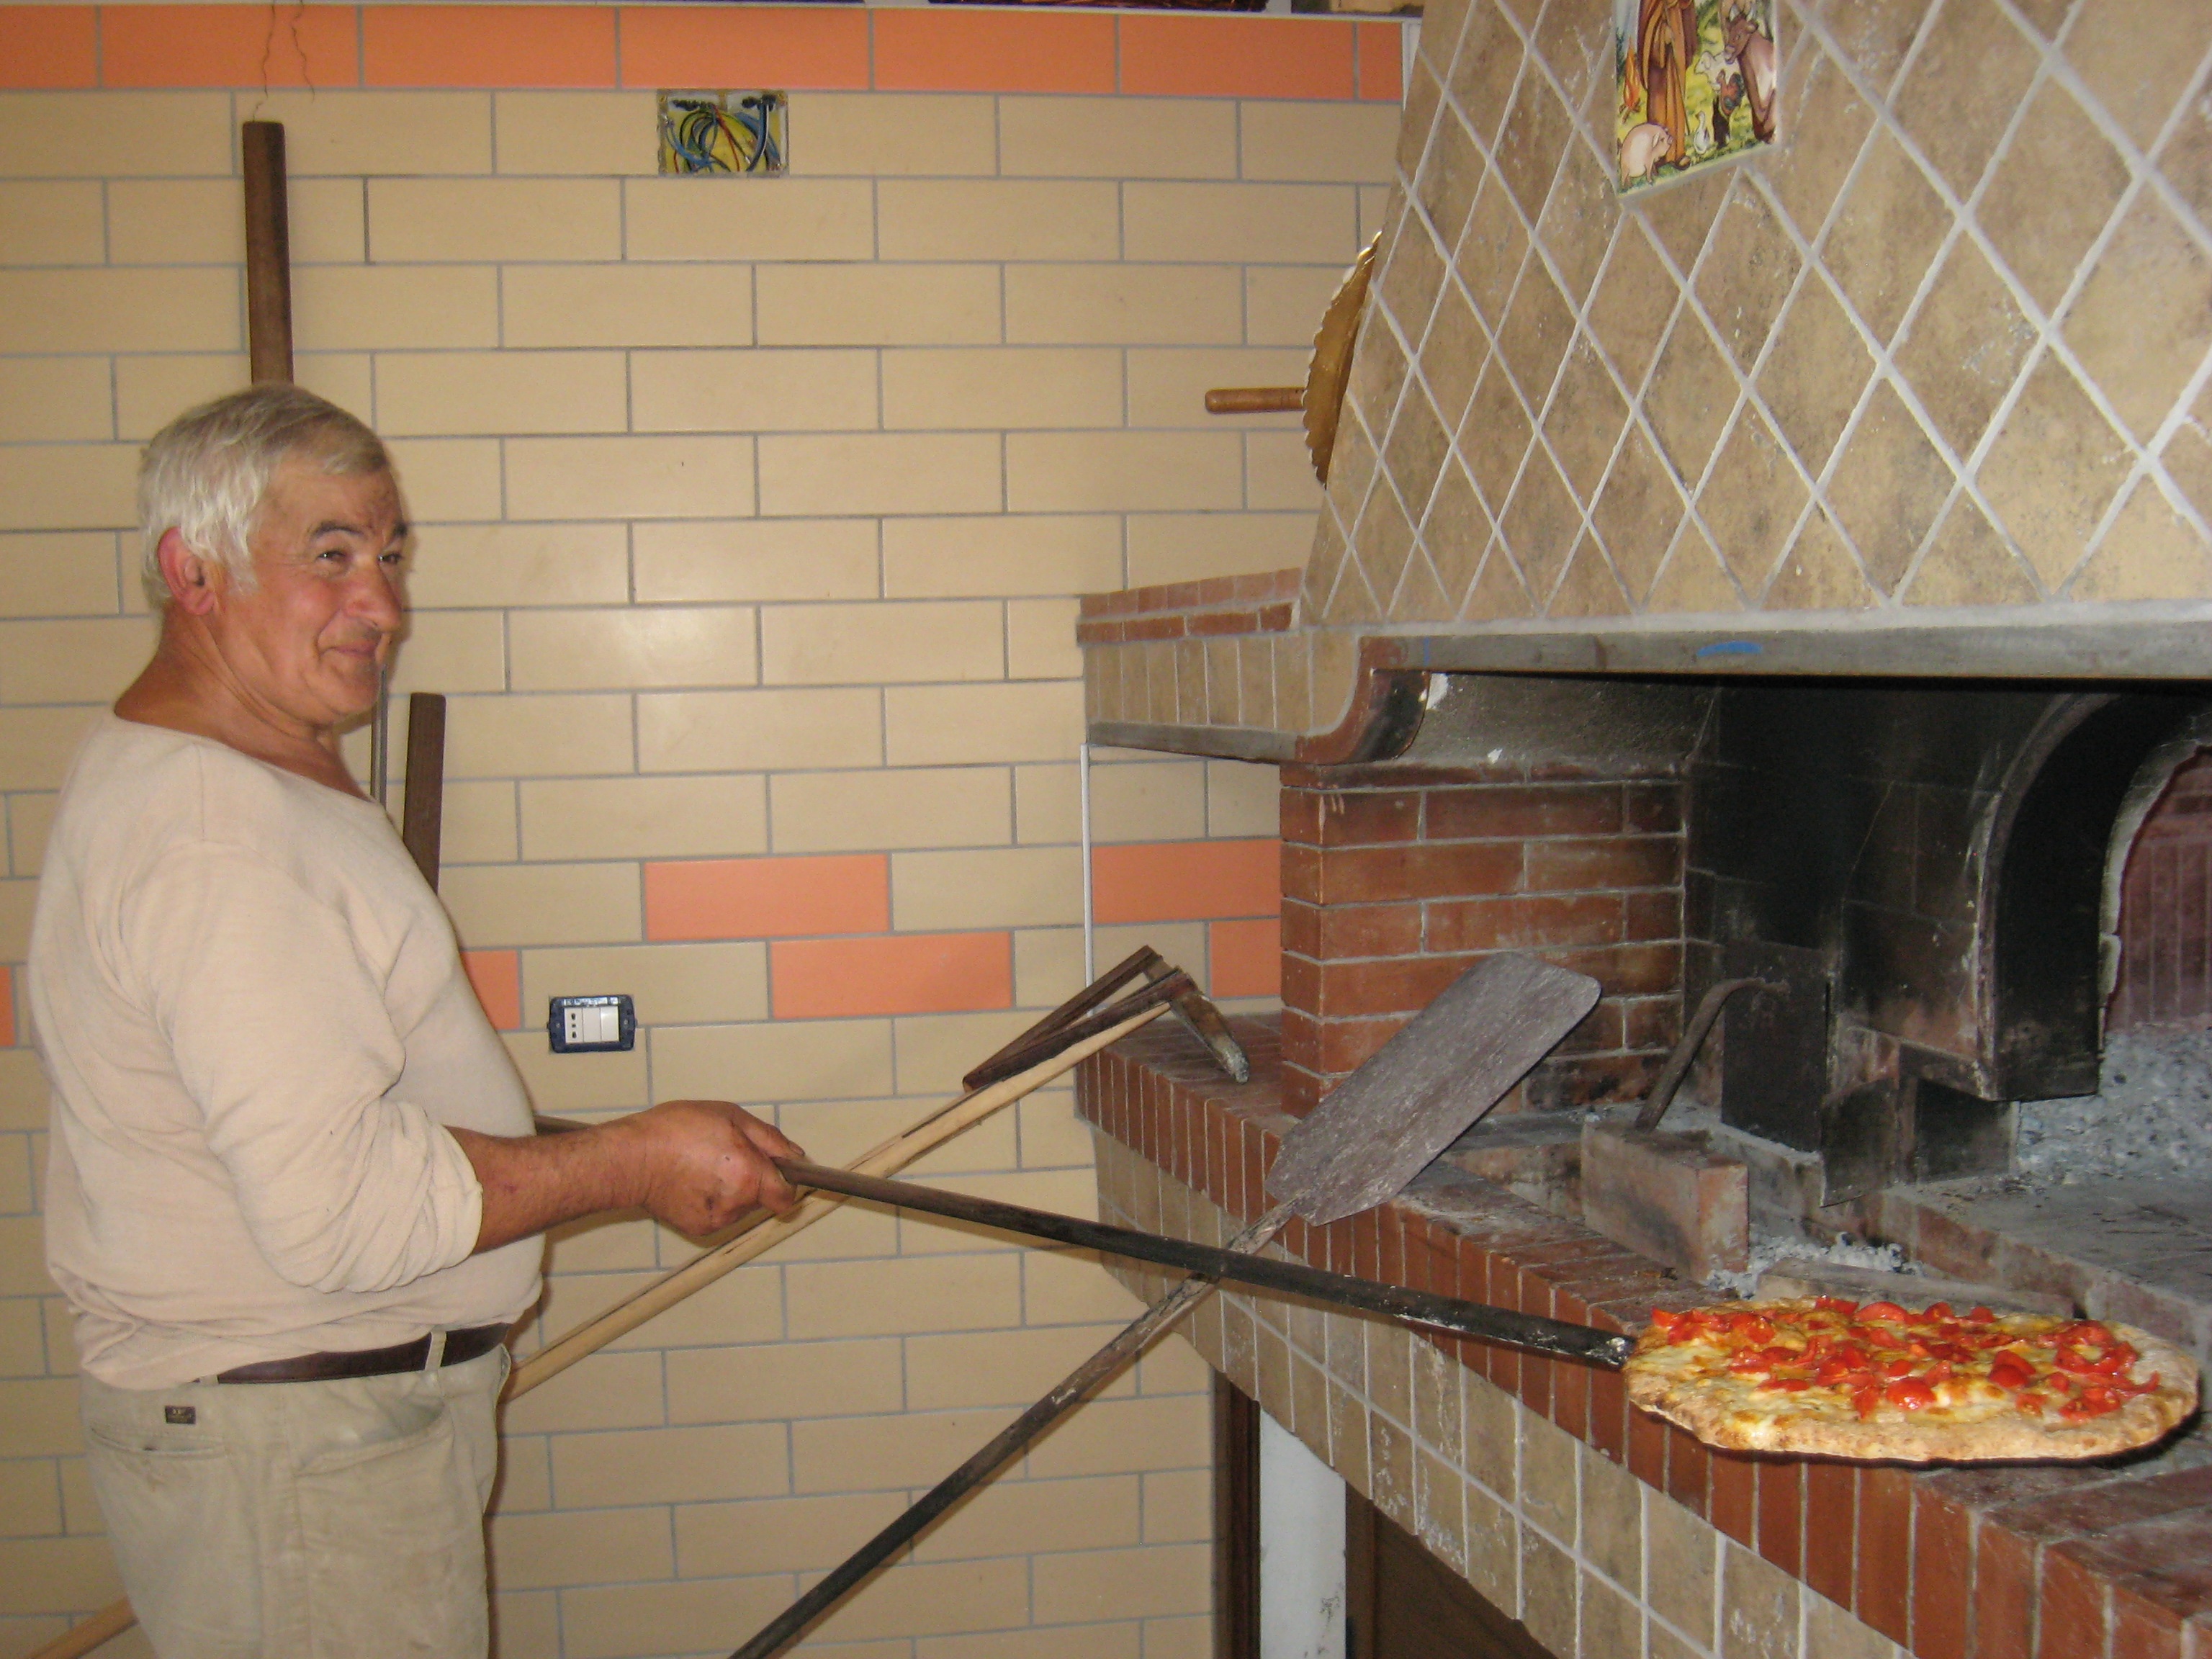
man, floor, restaurant, rustic, dish, food, cooking, culinary, kitchen, italy, meat, cuisine, chef, smiling, pizza, cook, happy, oven, italian, hearth, naples, pizzeria, barbecue grill, wood burning, outdoor grill